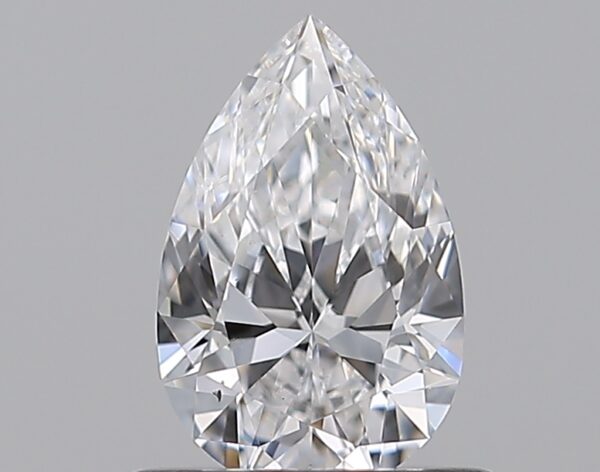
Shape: pear
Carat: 0.55
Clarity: SI1
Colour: D
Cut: EX
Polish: EX
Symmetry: EX
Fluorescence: M
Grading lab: GIA
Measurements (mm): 7.17 x 4.6 x 2.78